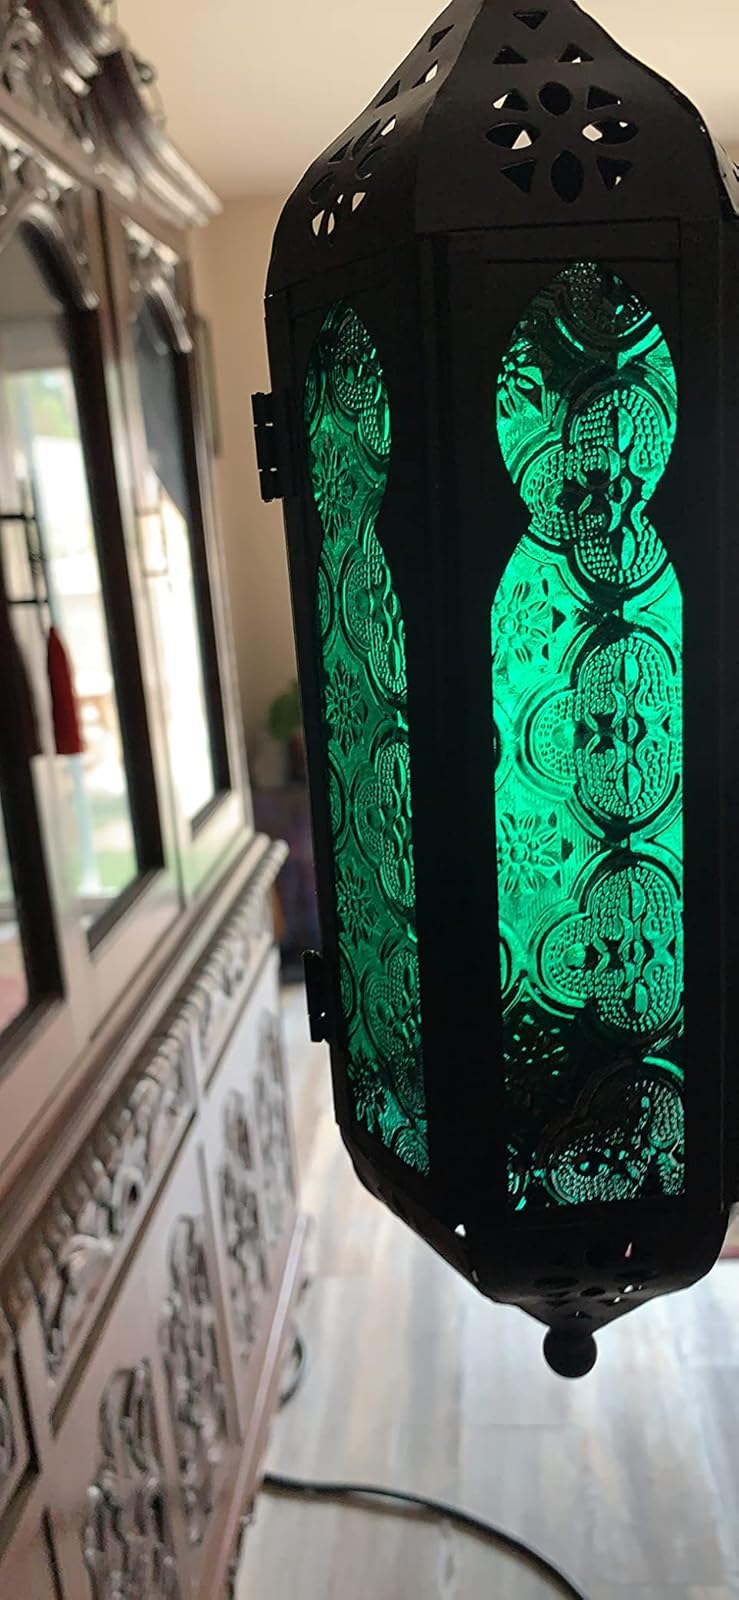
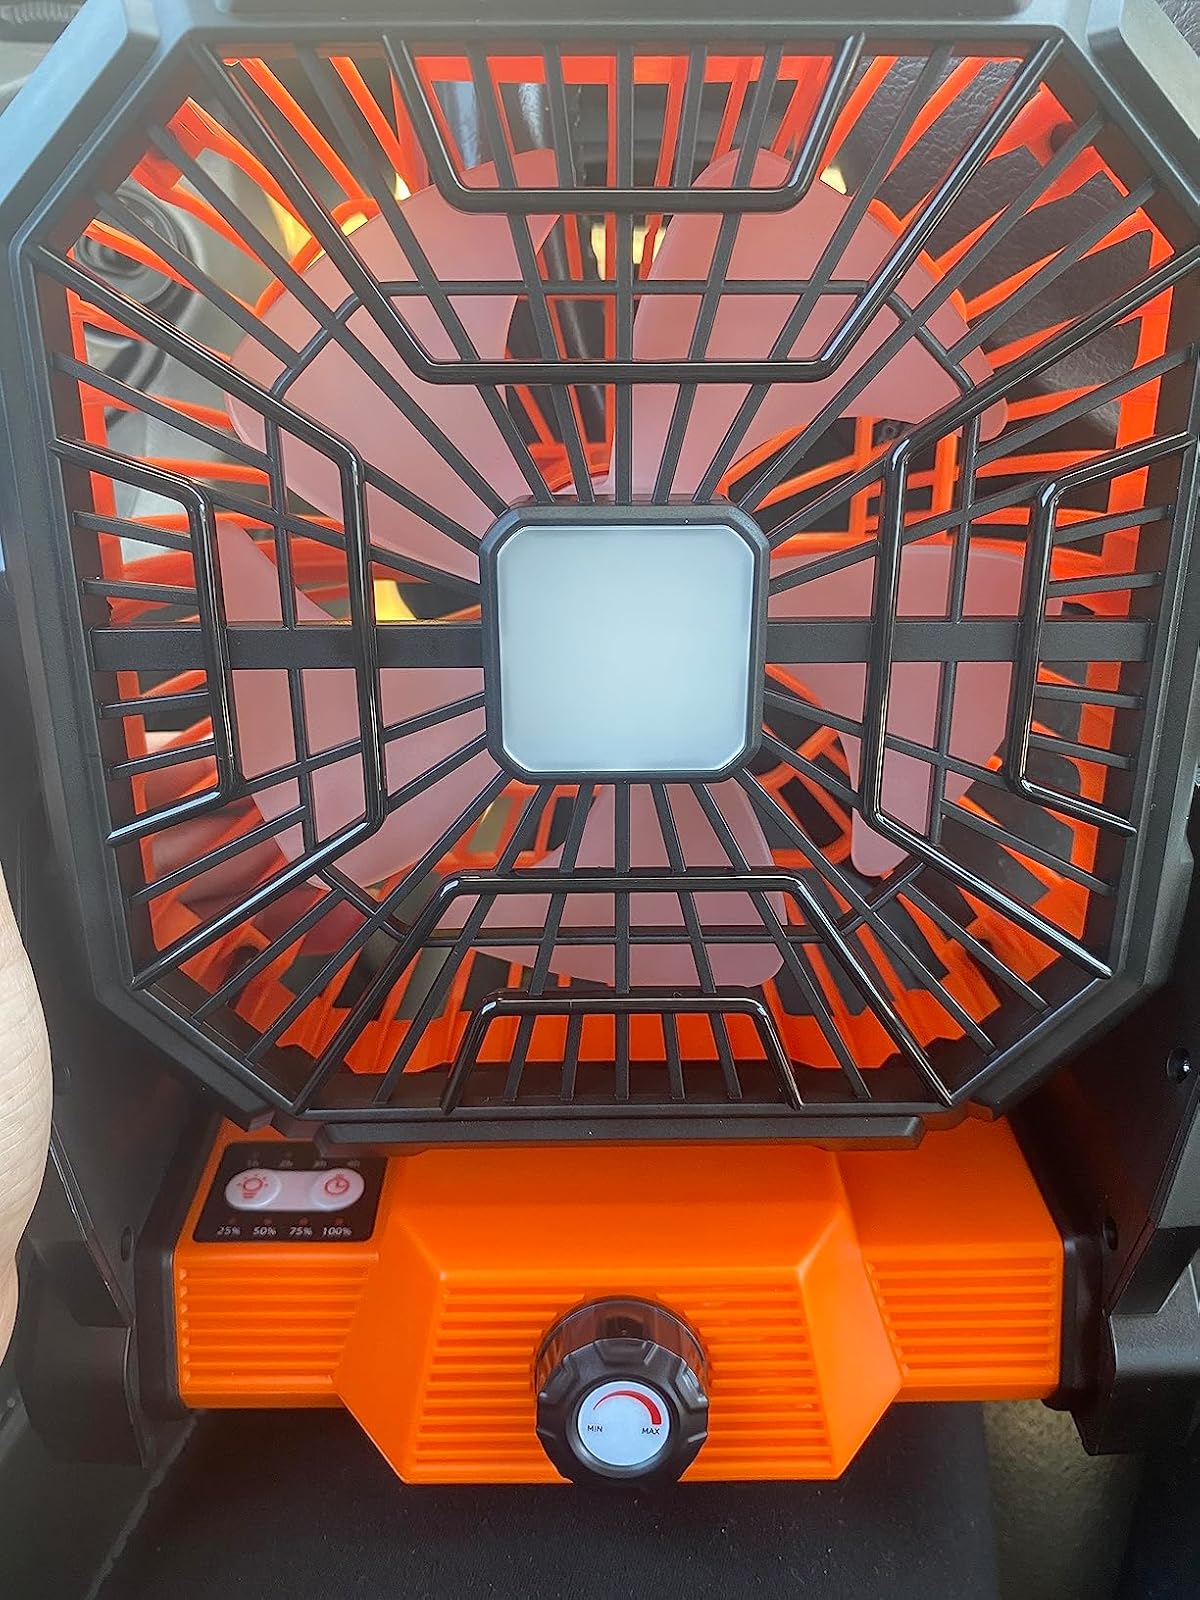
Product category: lantern
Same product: no